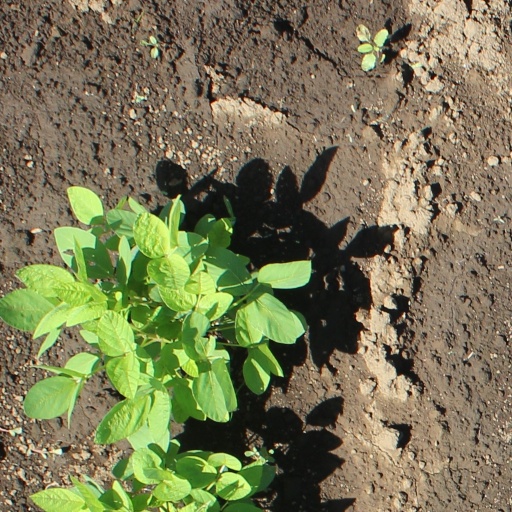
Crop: soybean